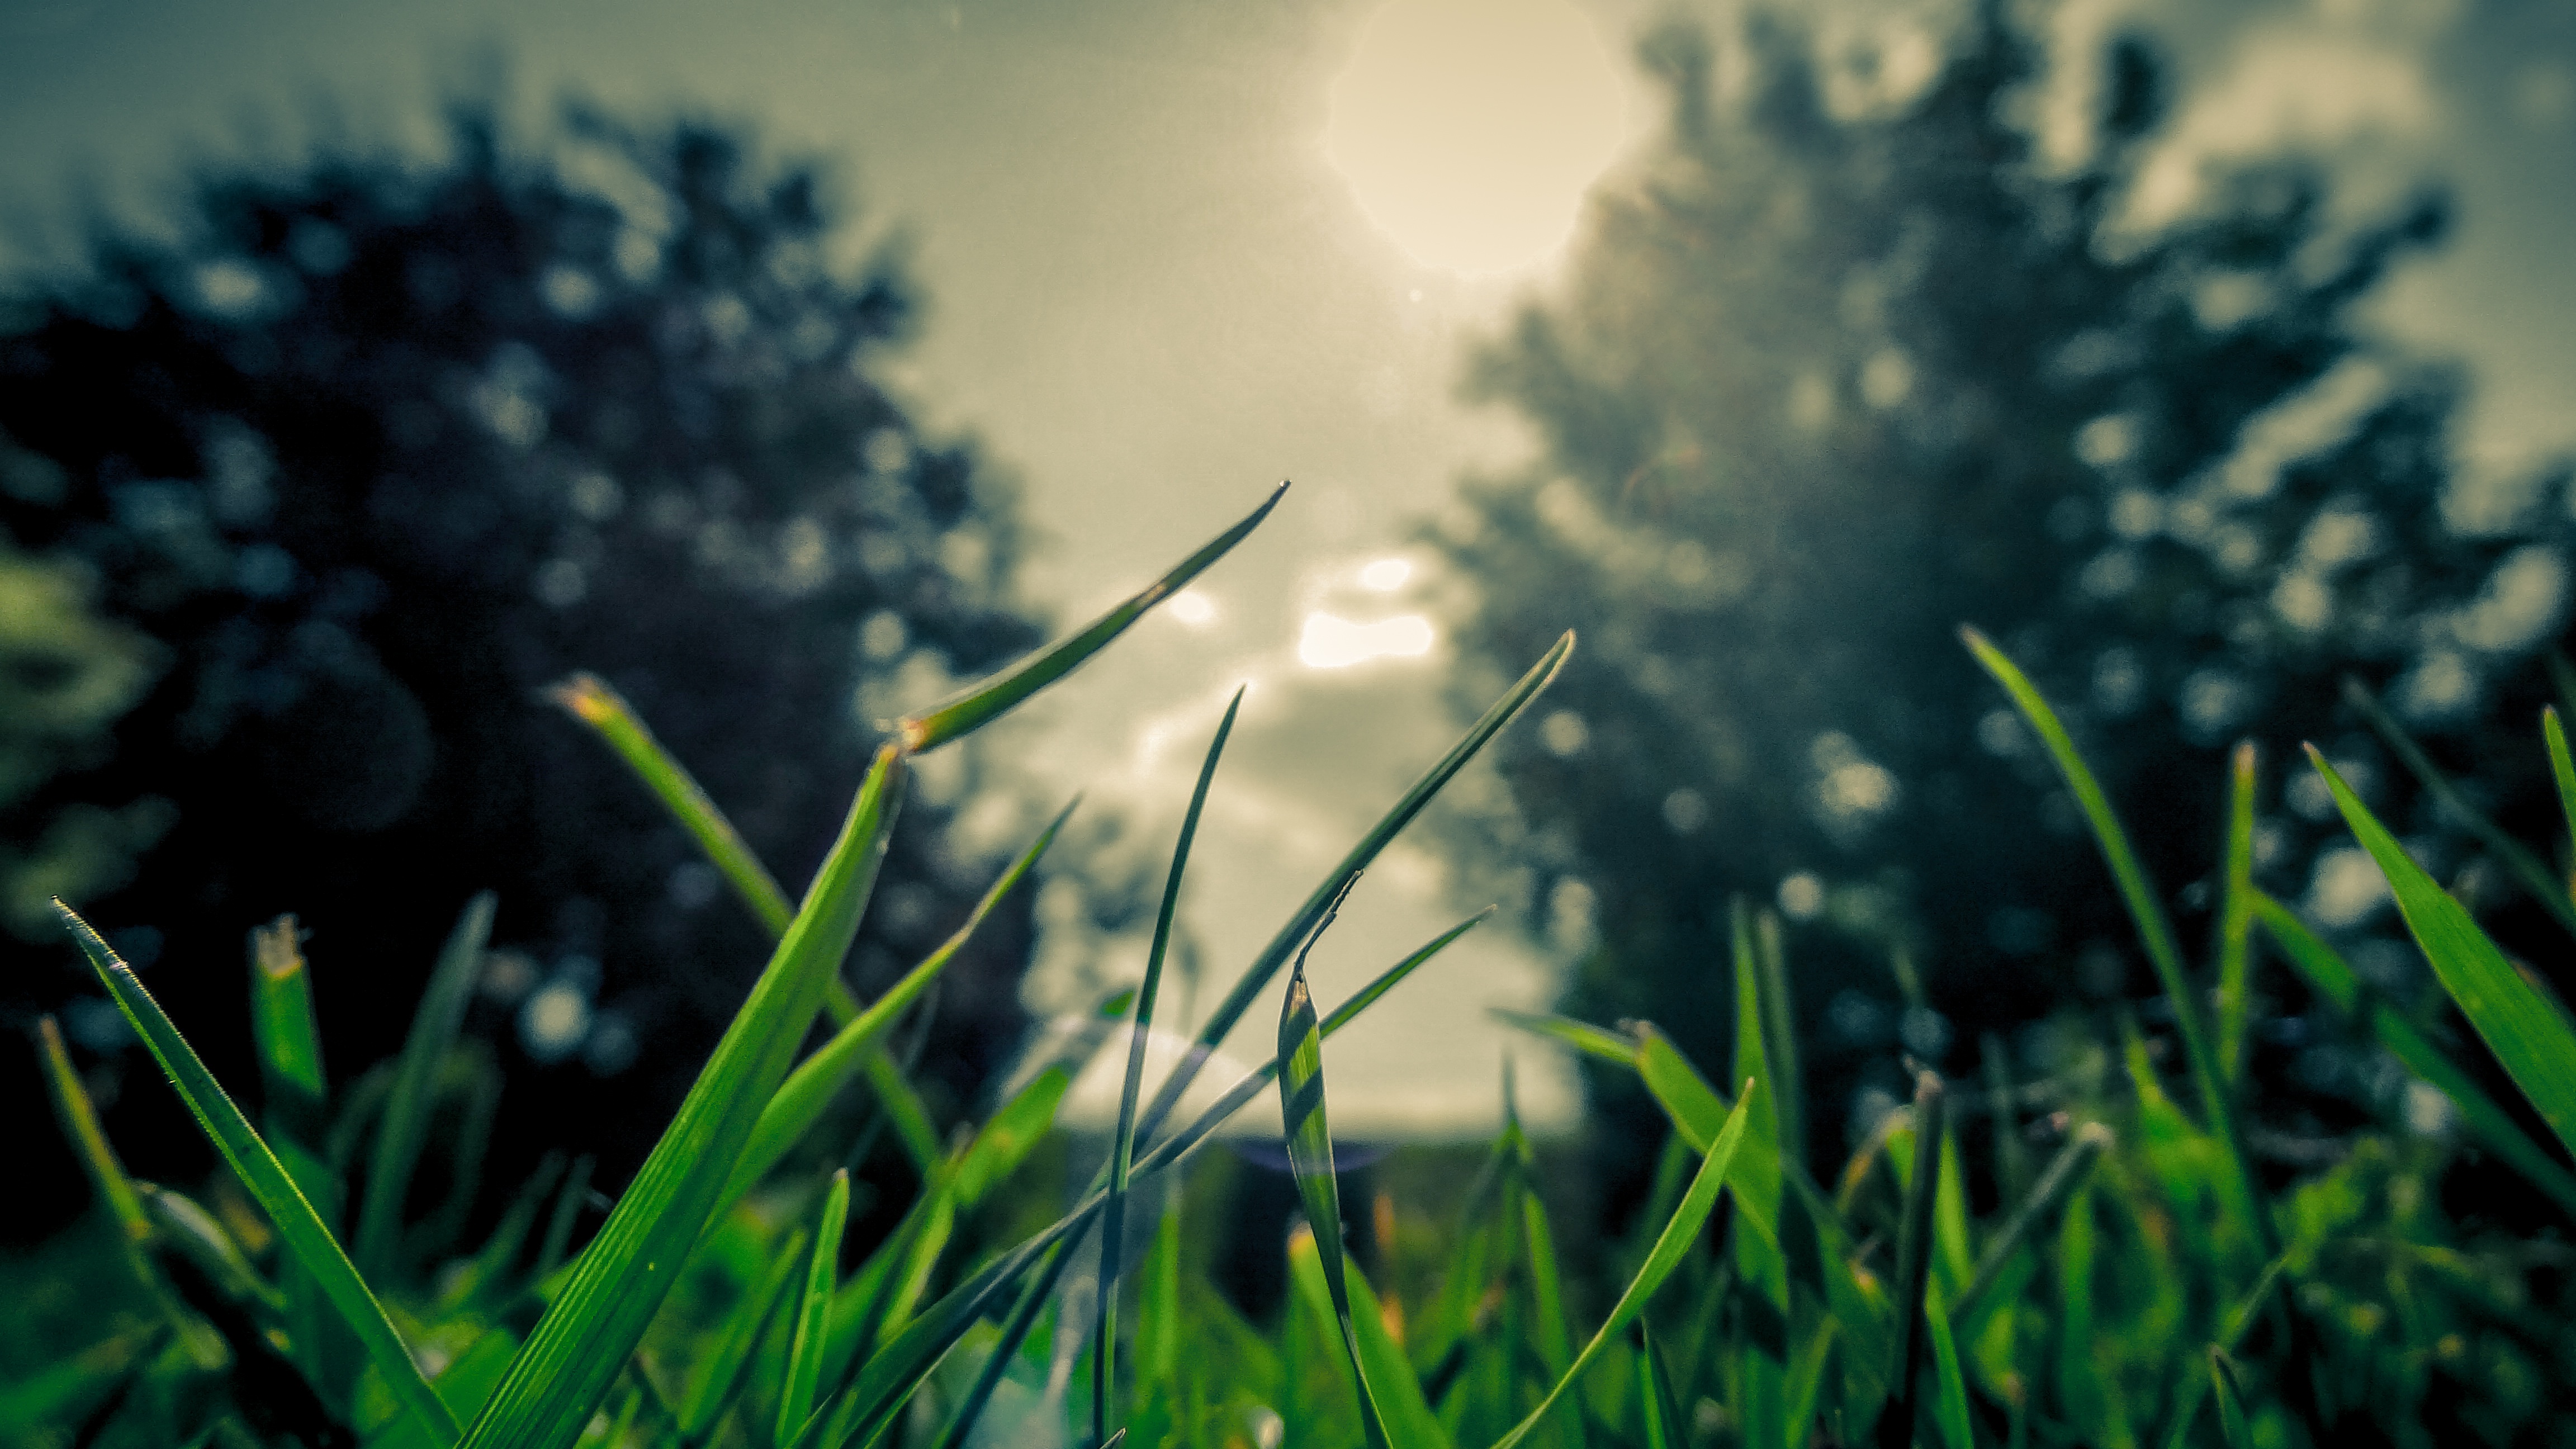
tree, nature, grass, branch, light, plant, sky, field, lawn, meadow, sunlight, morning, leaf, flower, green, flora, macro photography, grass family